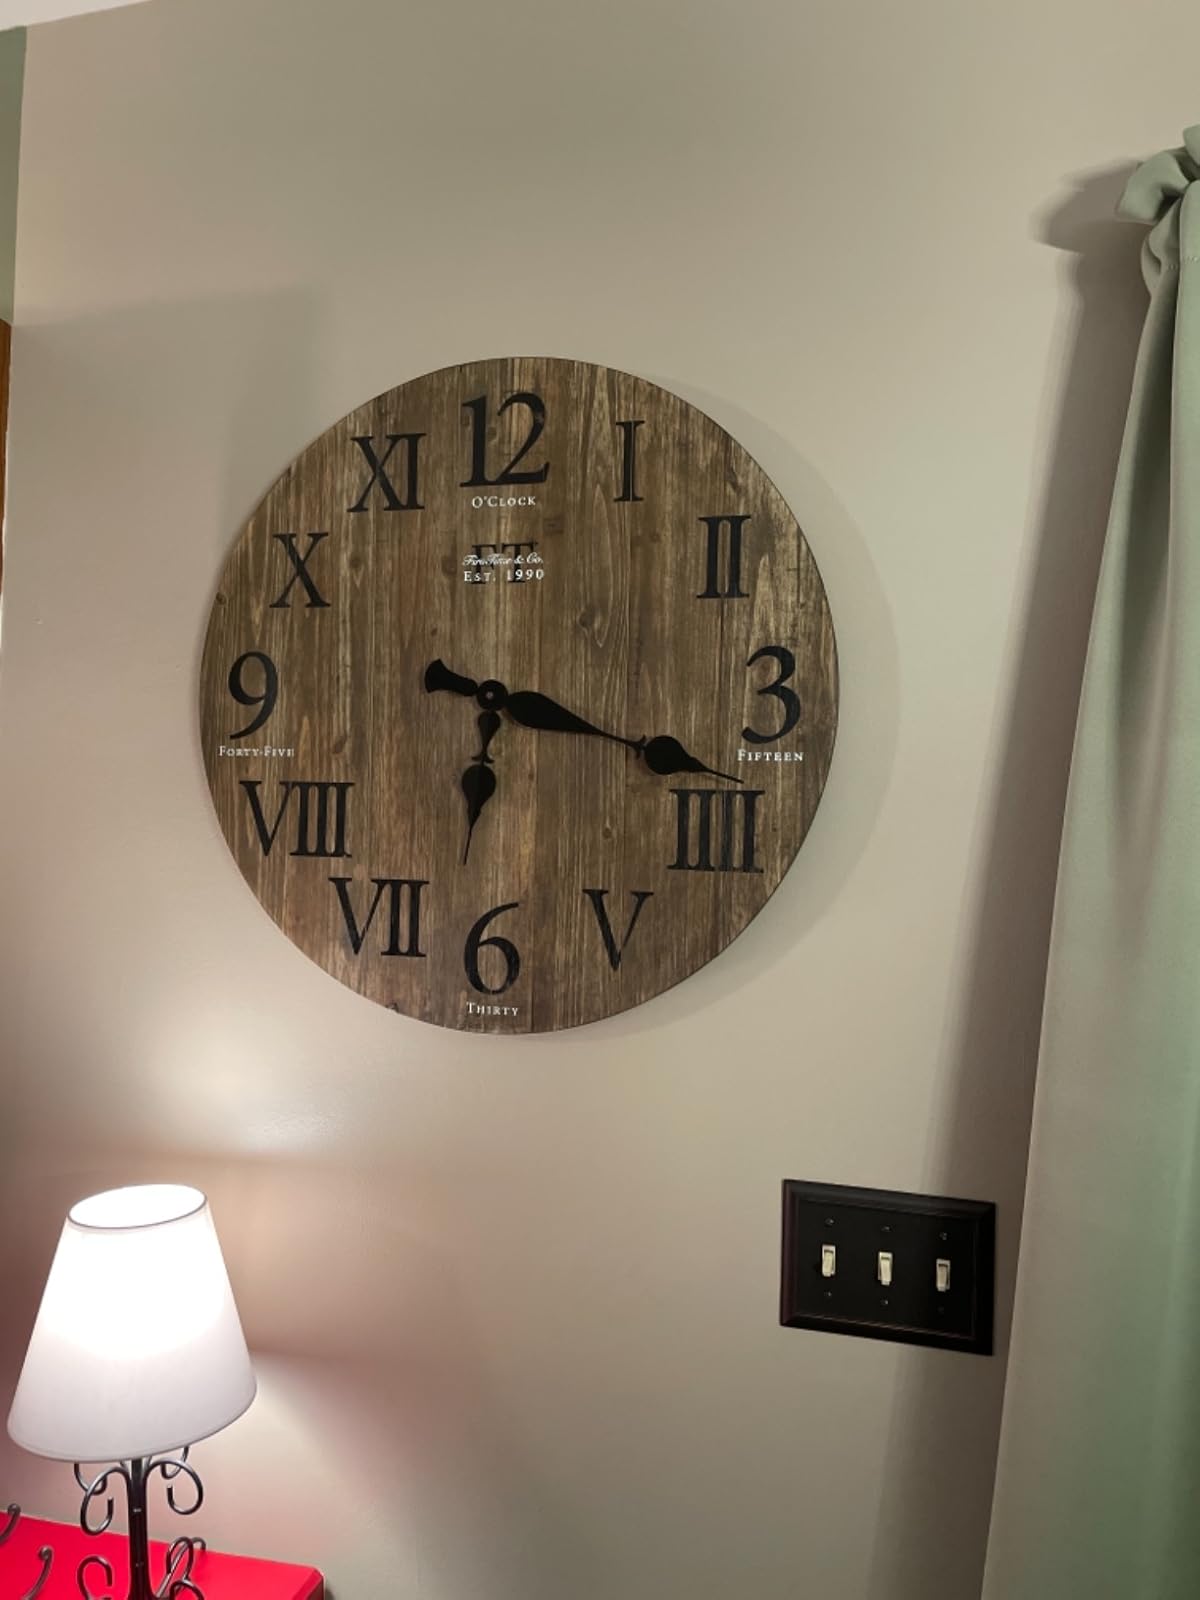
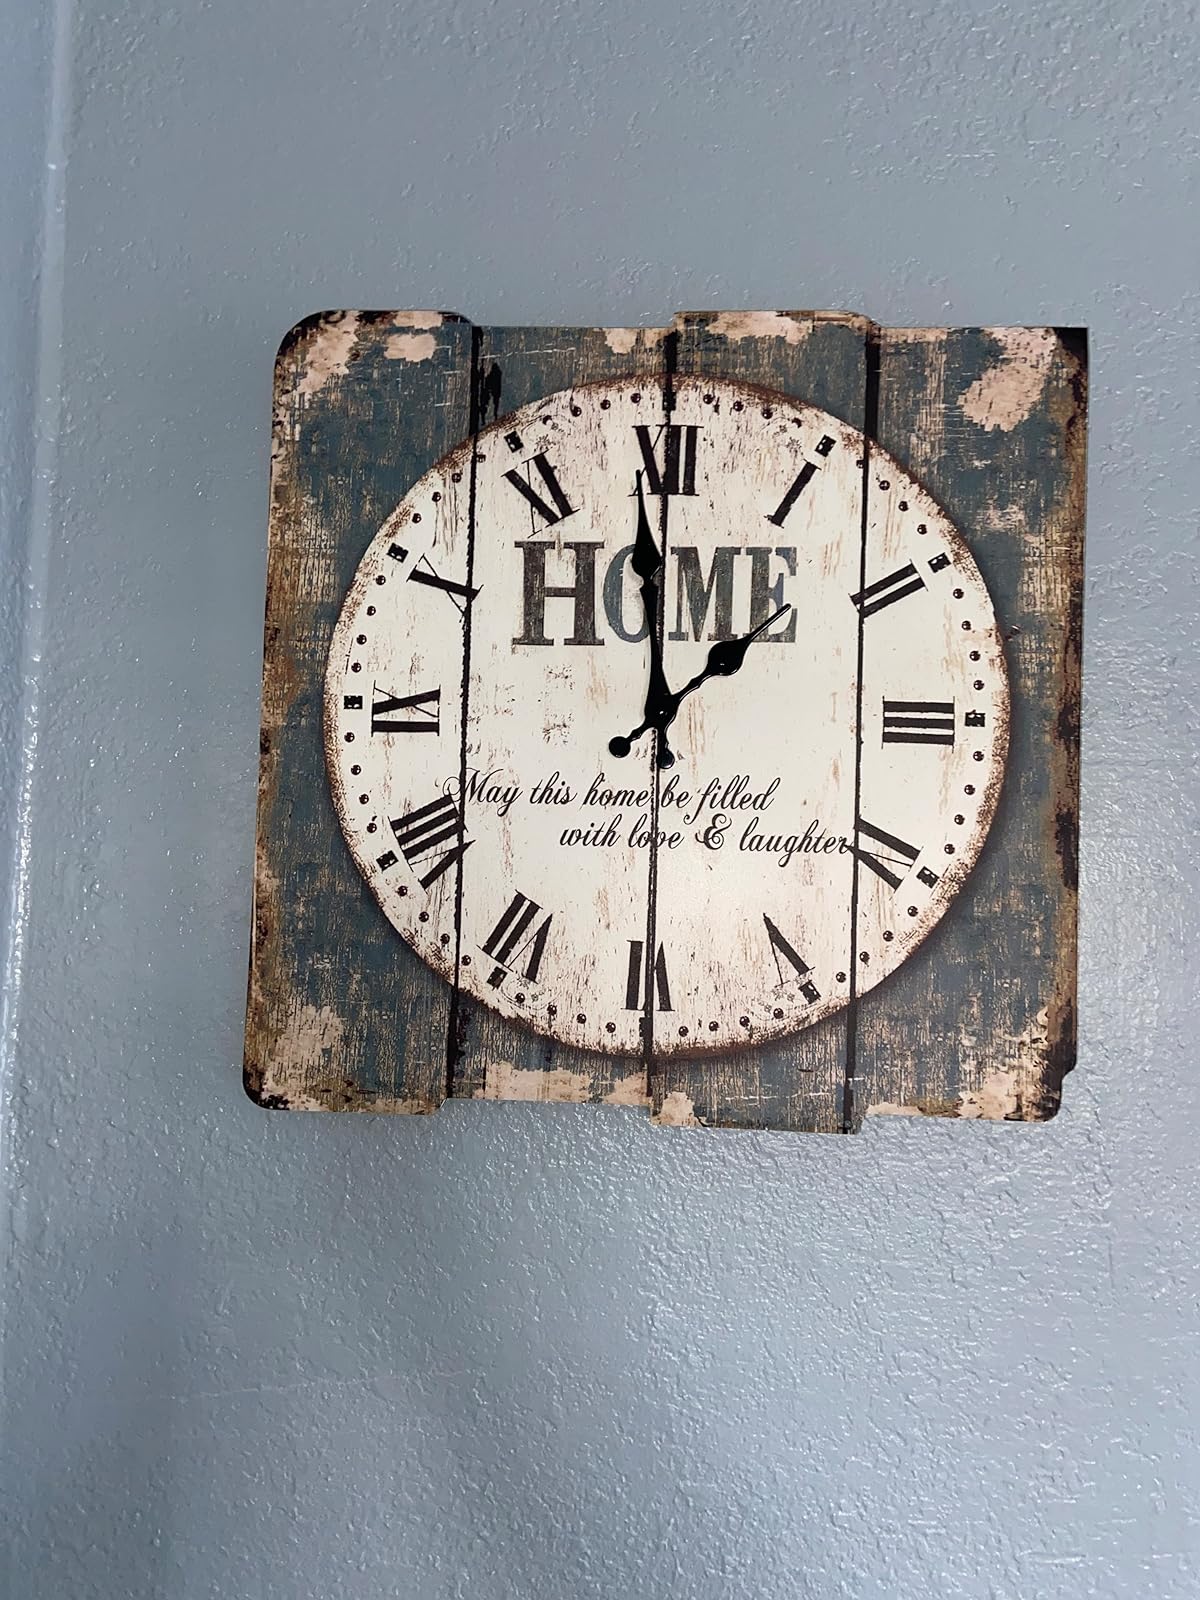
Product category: clock
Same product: no